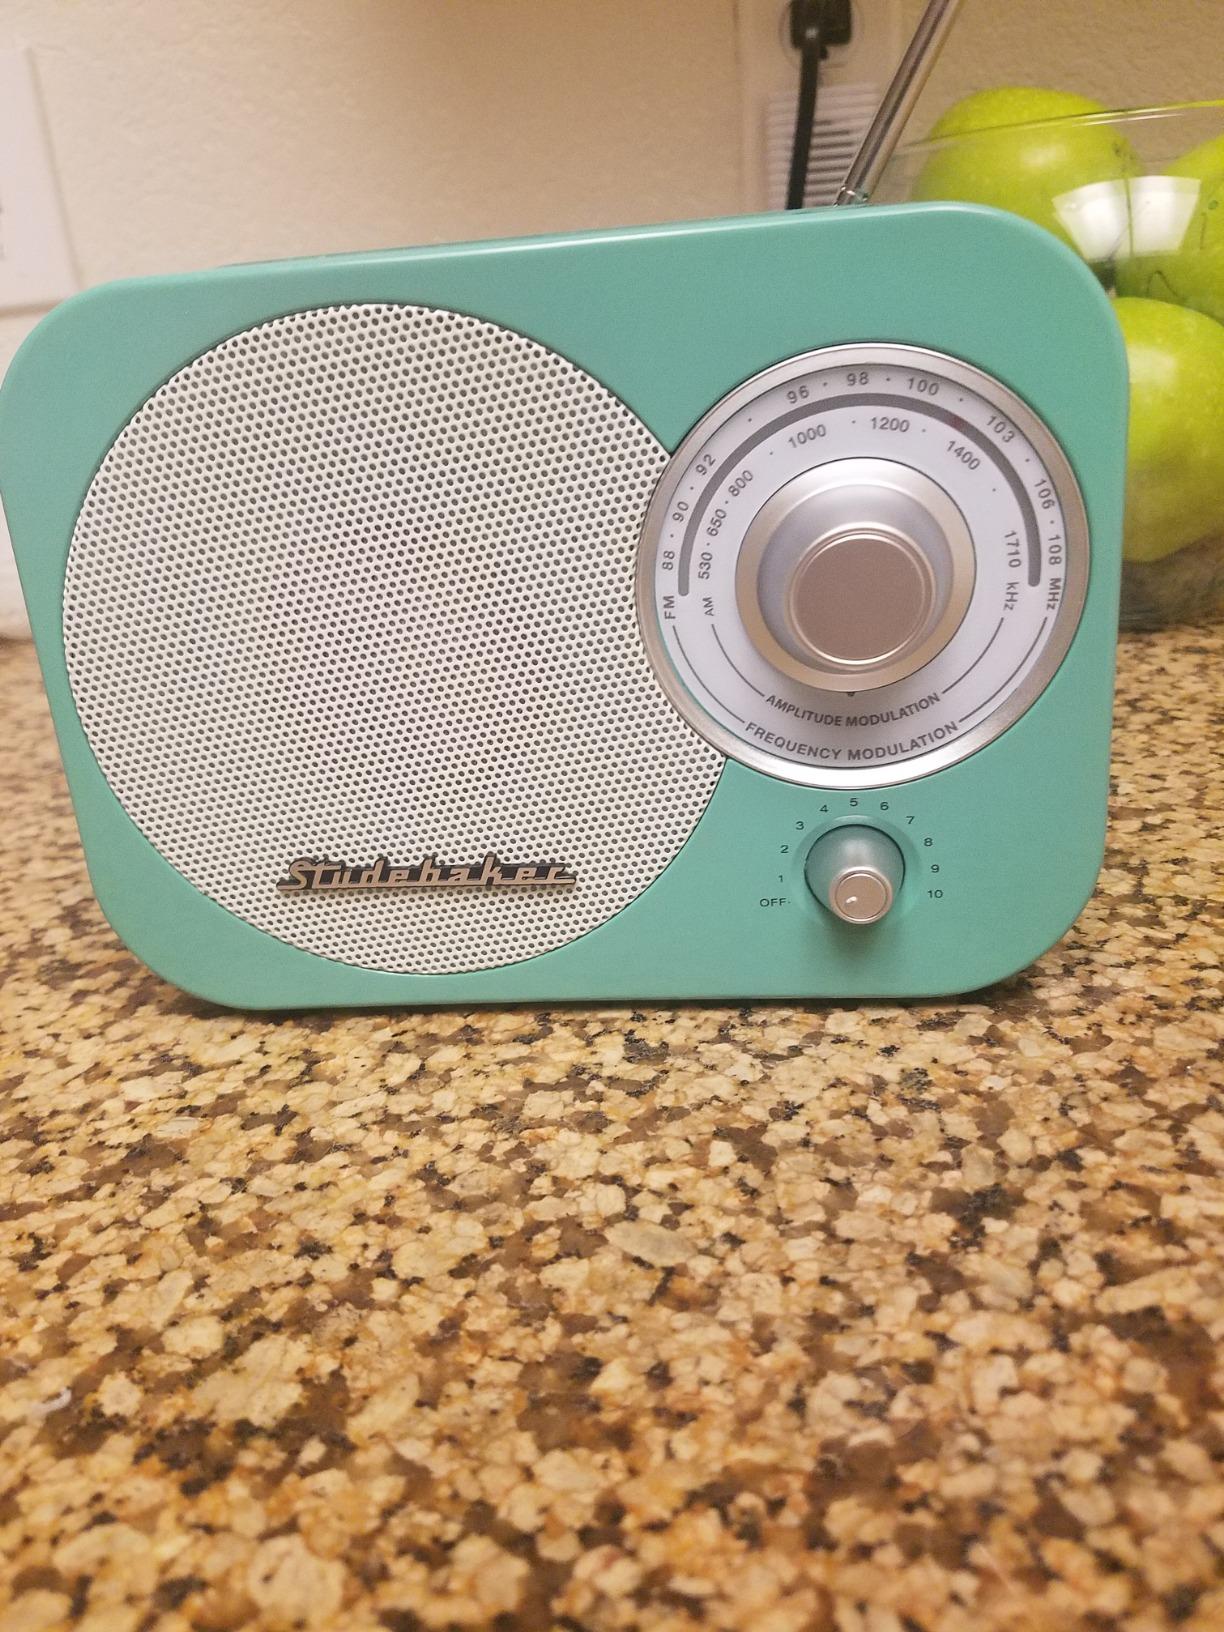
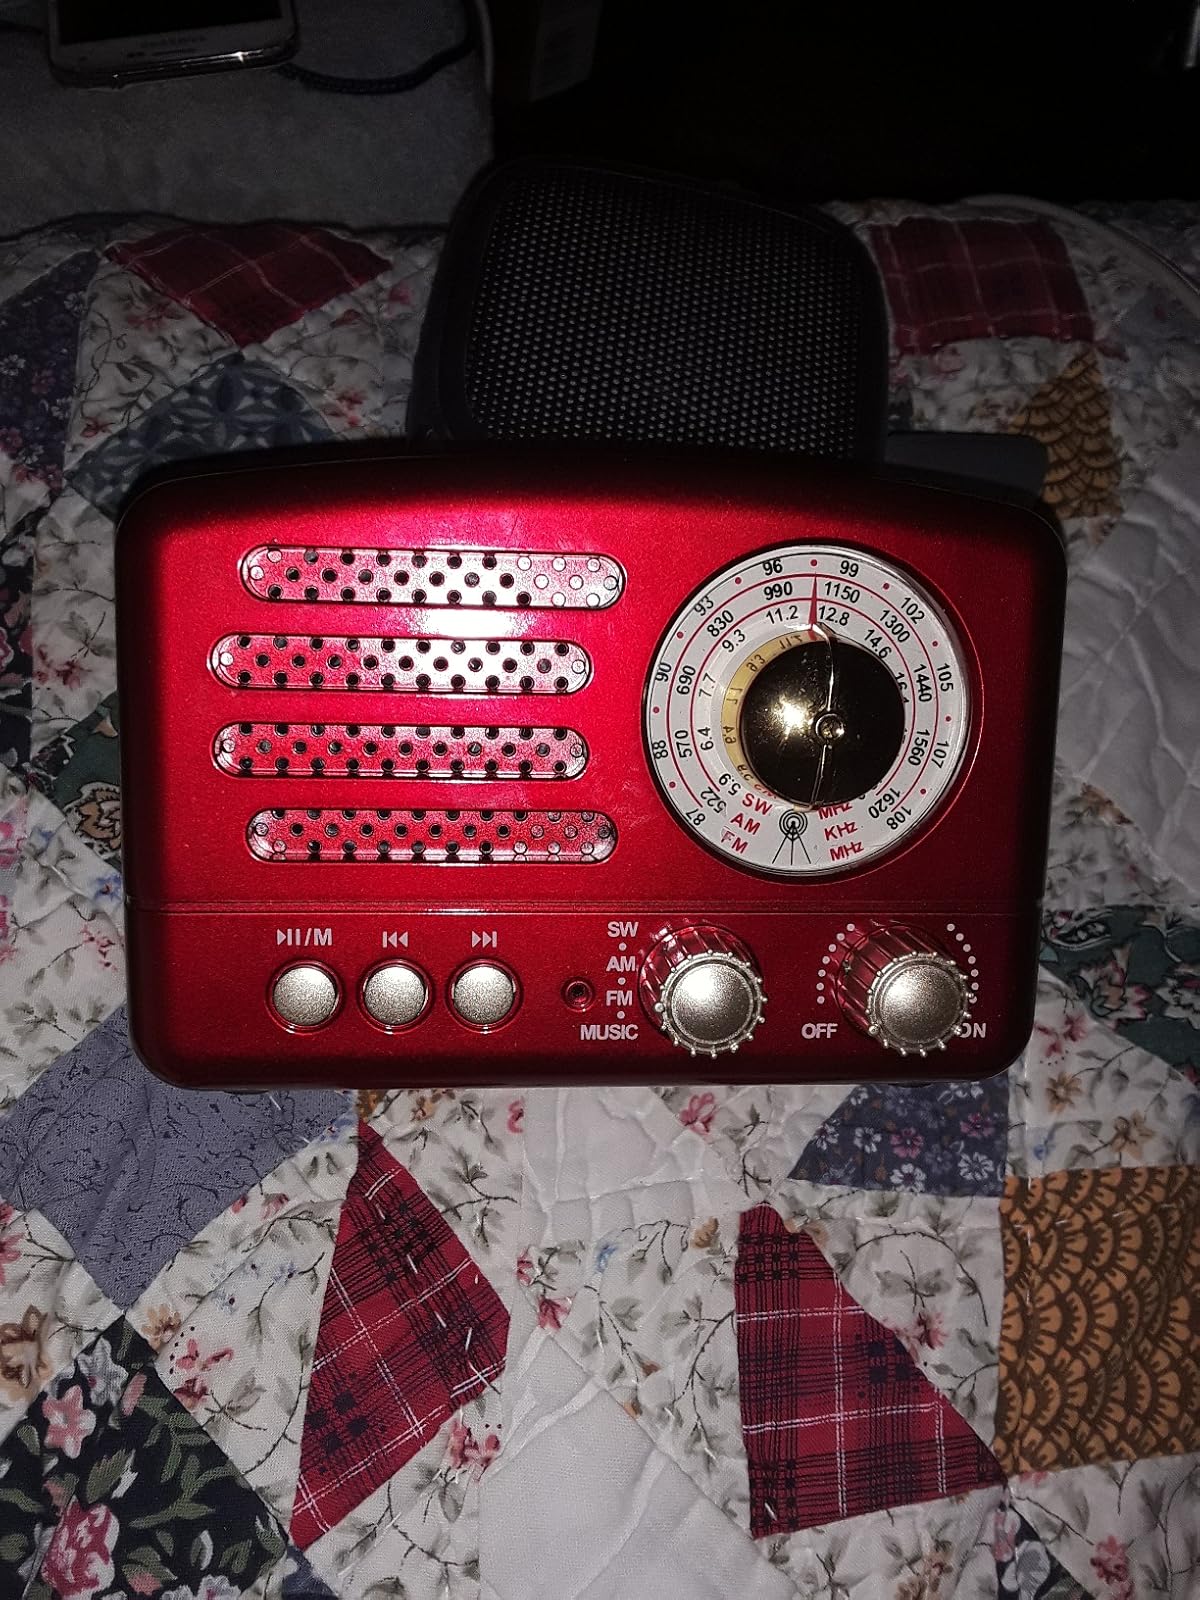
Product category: radio
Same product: no